Tailu

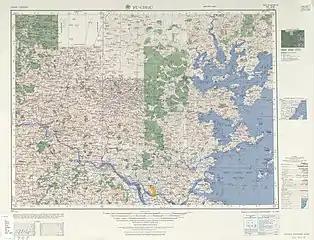
Map including Tailu (labeled as T’ai-lu) (AMS, 1954)

In April 1979, Tailu Commune was established from part of Huangqi Commune.